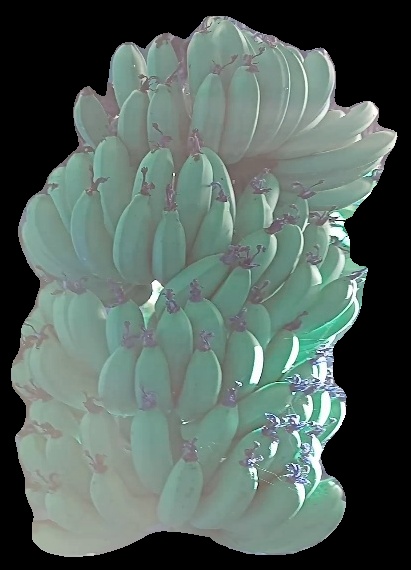
Variety: pachbale
Grade: grade1